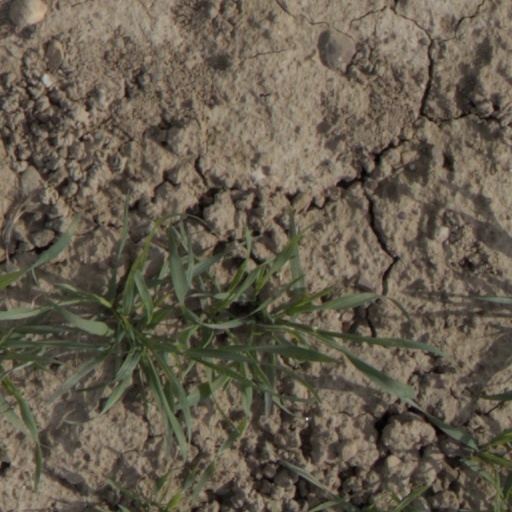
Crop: wheat